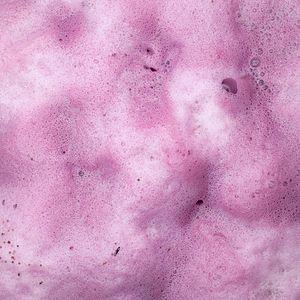
Fermentation vin rosé
La fermentation alcoolique est un processus biochimique par lequel des sucres sont transformés en alcool dans un milieu liquide, privé d'air.
La fermentation est un processus métabolique convertissant généralement des glucides en acides, en gaz ou en alcools pour en extraire une partie de l'énergie chimique tout en ré-oxydant les coenzymes réduites par ces réactions. Il s'agit d'une voie métabolique d'oxydoréduction dans laquelle l'accepteur ultime d'électrons est souvent confondu avec le produit final des réactions. Elle se caractérise par une dégradation partielle de la substance fermentescible et ne permet qu'une production d'énergie limitée. Elle a lieu chez des levures et des bactéries, ainsi que dans les cellules musculaires manquant d'oxygène, c'est-à-dire en conditions anaérobies. Sa caractérisation au XIXᵉ siècle contribua à la découverte des enzymes. Louis Pasteur estimait ainsi que des ferments étaient responsables de la fermentation alcoolique chez la levure.